McLaren MP4-25

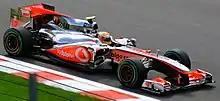
Hamilton took home what turned out to be McLaren's last win of the season at the

The Belgian Grand Prix looked set to be more successful, with Hamilton second on the grid and Button fifth. As the rain came down, they quickly moved into first and second. However, Sebastian Vettel was very close to Button in second and on lap 16, as the German tried to overtake on the outside of the Bus Stop chicane, he lost control and hit Button's McLaren, eliminating the Briton from the race. Hamilton stayed in the lead until the very end, however, despite a scare as the rain returned in the closing laps.